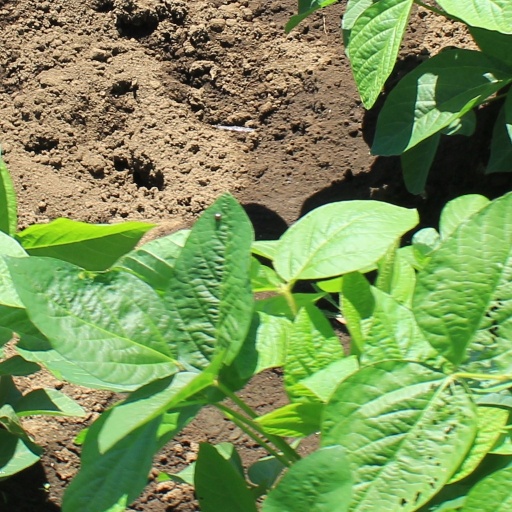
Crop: soybean